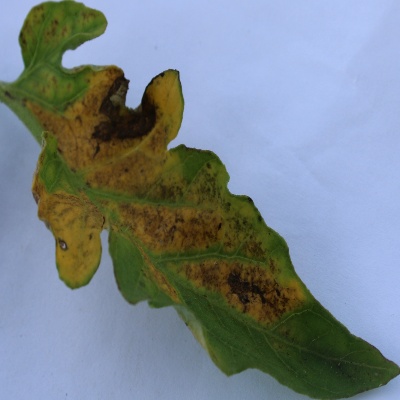
Crop: Tomato
Condition: verticulium wilt